Daniel Berk Log House

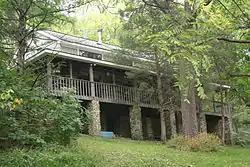
Daniel Berk Log House. South end wall.

Daniel Berk Log House is a historic log cabin located on Maiden Creek in Albany Township, Berks County, Pennsylvania. It was built in two sections; one about 1740 and the second in the late 1700s. The older section is a -story, rectangular log building measuring 20 feet by 22 feet. It has a gable roof and sits on a stone foundation. The newer section is a -story stone addition measuring 20 feet by 22 feet.